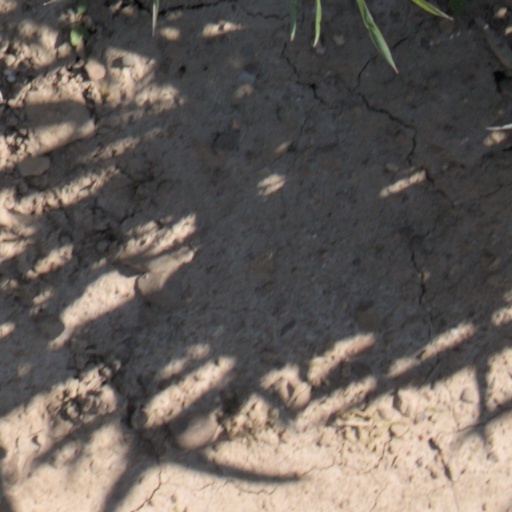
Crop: wheat